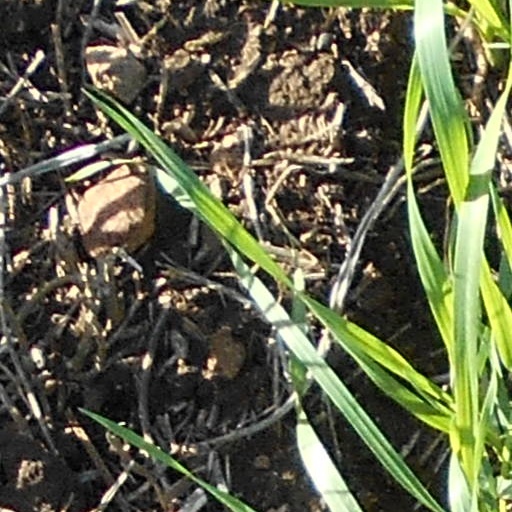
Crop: wheat